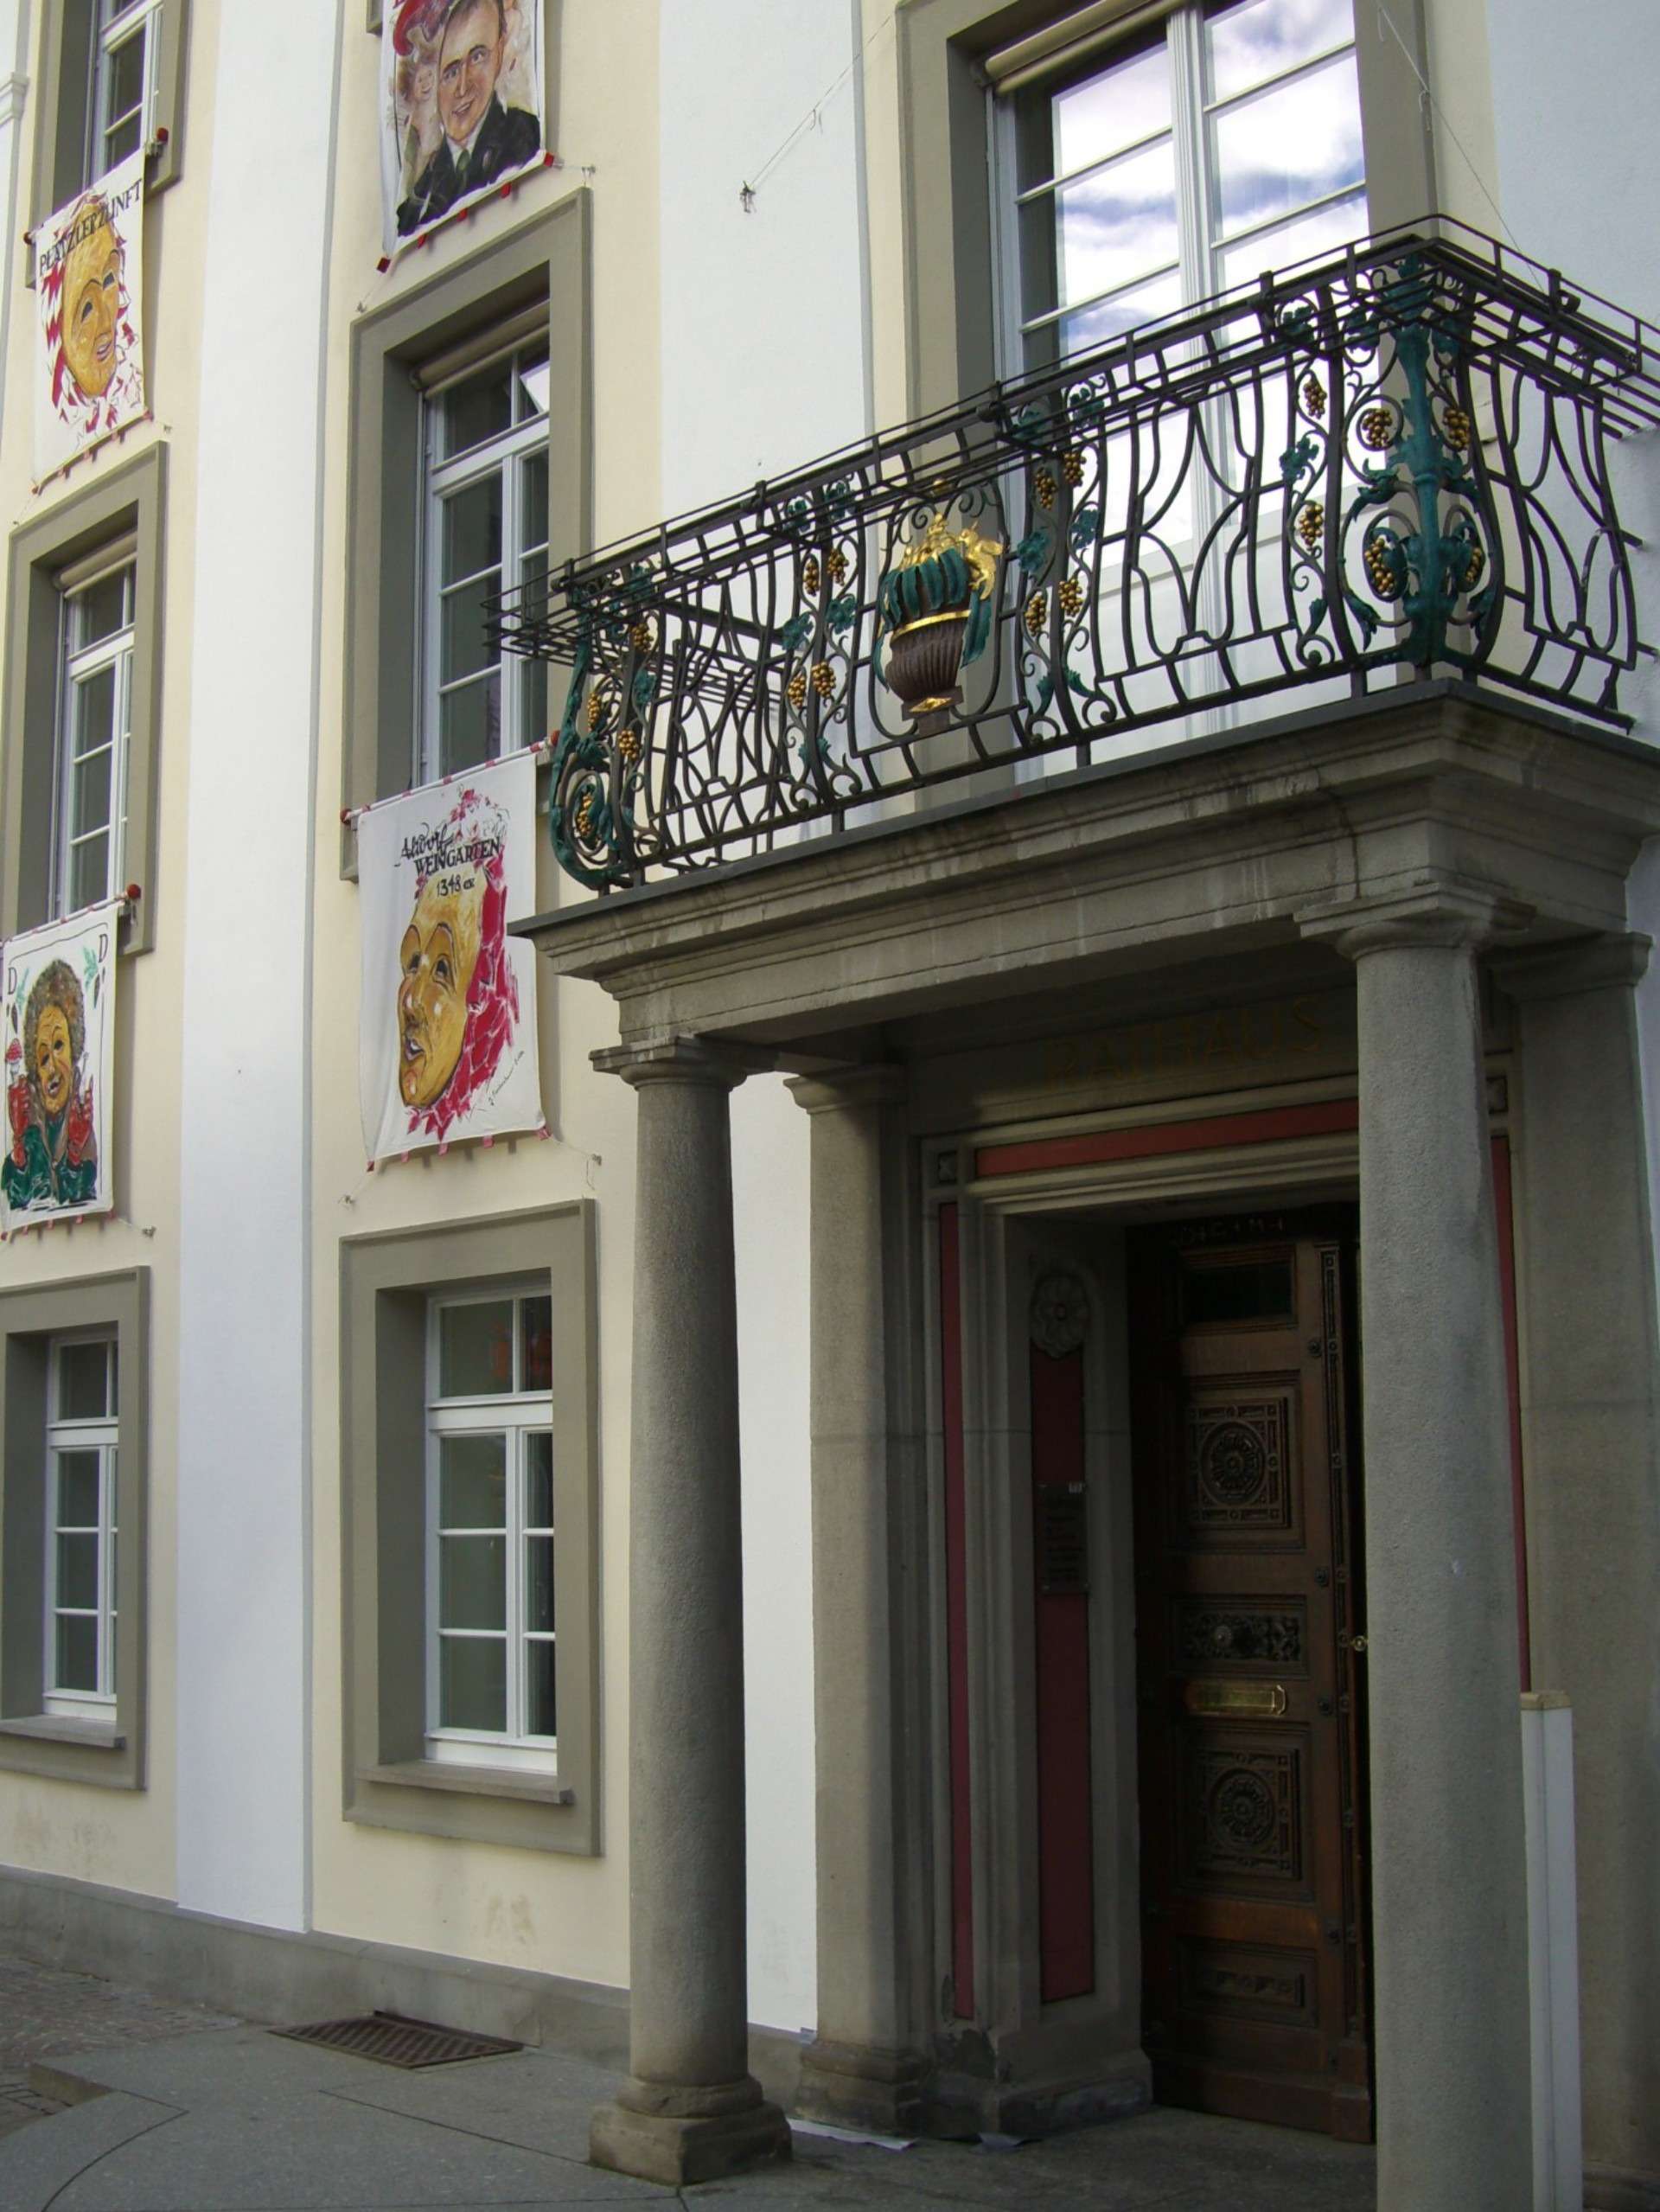
architecture, vineyard, road, street, house, window, town, balcony, decoration, carnival, flag, facade, door, interior design, input, neighbourhood, wrought iron, home front, blacksmithing, house facade, hausdeko, urban area, fasnet